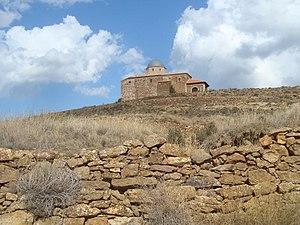
Villarroya de los Pinares est une commune d’Espagne, dans la Comarque du Maestrazgo, province de Teruel, communauté autonome d'Aragon.